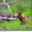
Label: deer